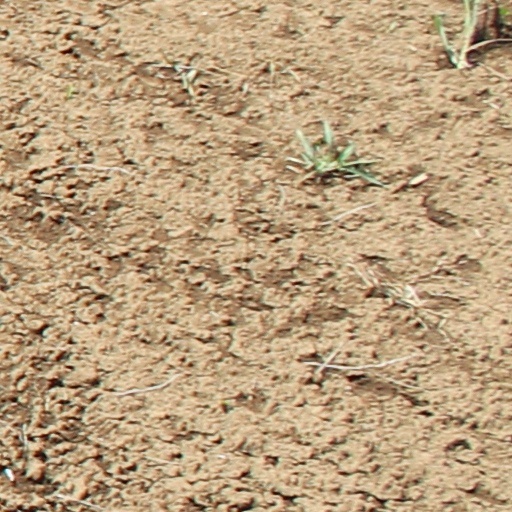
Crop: wheat